NASCAR operations of Chip Ganassi Racing

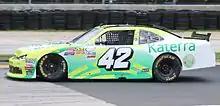
Justin Marks at Road America in 2016.

For 2007 Discount Tire left for Roush Fenway Racing and Wrigley's became the new sponsor. Brian Pattie was the team crew chief. Sorenson and Stremme shared the No. 41 for most of the season, with Sorenson winning at Gateway. Scott Pruett ran the road courses. At Montreal with 3 laps left, Pruett was running in third place when he got in contact with Kevin Harvick. Harvick responded by waving his hand in anger and spinning Pruett around in turn 1. Pruett's accident collected Ron Fellows, Jeff Burton, Ron Hornaday Jr., and several others. Pruett restarted in 10th place but his speed never returned; finishing him in 14th place. Later in the season, Bryan Clauson came on board with Memorex sponsorship then drove for five races with a best finish of eighteenth, before A. J. Allmendinger finished out the season in the No. 41. Bryan Clauson began the 2008 season in the No. 41 with Polaroid sponsorship, before Kyle Krisiloff drove for a few races. After the spring Talladega race, the 41 was shut down.